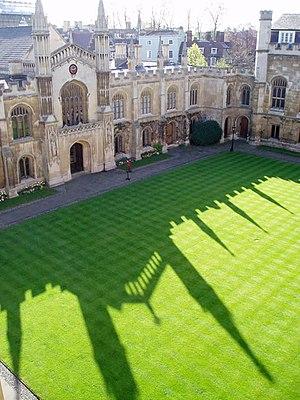
Corpus Christi est un des 31 collèges de l'université de Cambridge au Royaume-Uni. Il a été fondé en 1352, ce qui en fait le 8ᵉ des collèges de Cambridge dans l'ordre d'ancienneté.